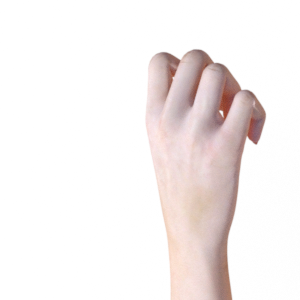
Label: rock